Piran

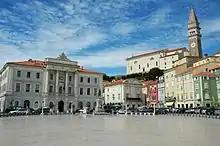
Tartini Square in 2006, when cars were still allowed to park there.

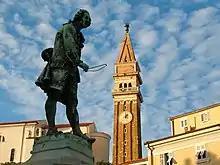
Giuseppe Tartini's statue of the sculptor with St. George's Cathedral in the background

The decline of the Roman Empire, from the 5th century AD onward, and incursions by the Avars and Slavs at the end of the 6th century, prompted the Roman population to withdraw into easily defensible locations such as islands or peninsulas. This started local urbanisation and by the 7th century, under Byzantine rule, Piran had become heavily fortified. Despite the defences, the Franks conquered Istria in 788 and Slavs settled in the region. By 952, Piran had become a part of the Holy Roman Empire.